Science and technology in the United Kingdom

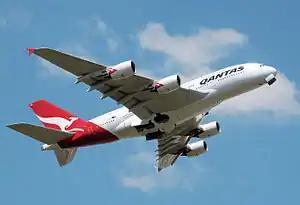
The Airbus A380 has wings and engines manufactured in the United Kingdom.

The United Kingdom plays a leading part in the aerospace industry. Companies such as Rolls-Royce are major players in the aero-engine market, while BAE Systems serves as Britain's largest defence supplier and the Pentagon's sixth largest. Large companies including GKN act as major suppliers to the Airbus project. Two British-based companies, GlaxoSmithKline and AstraZeneca, ranked in the top five pharmaceutical companies in the world by sales in 2009 and UK companies have discovered and developed more leading medicines than any other country apart from the US. The UK remains a leading centre of automotive design and production, particularly of engines, and has around 2,600 component manufacturers. Investment by venture capital firms in UK technology companies was $9.7 billion from 2010 to 2015.